Oregon Republican Party

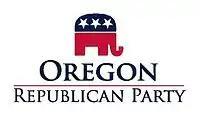
Logo used from 2009 to 2016

The party's formal platform, adopted in 2015, expresses opposition to abortion and assisted suicide; support for mandatory minimum sentencing for violent offenders, truth-in-sentencing laws, and the death penalty; lower taxes; deregulation and minimal government intervention in the economy; opposition to same-sex marriage; repeal of the Patient Protection and Affordable Care Act; opposition for "amnesty" for undocumented immigrants; an individual right to keep and bear arms; and voter ID laws. The party's platform, amended in 2019, includes opposition to National Popular Vote Interstate Compact, advocacy of the arming of educational staff "to protect themselves and their students from violence" while opposing gun-free zones; asserting that "marriage is between one man and one woman" and that "there are only two sexes, male and female, based on a person’s biological sex at birth"; favoring that "all government business shall be conducted in English"; continuing repeal of Obamacare; asserting that "violent, radical, Islamic Jihadists and other groups have . . . declared war on America"; and "need for personal responsibility and self-reliance in the event of a disaster."